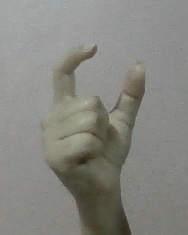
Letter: nun